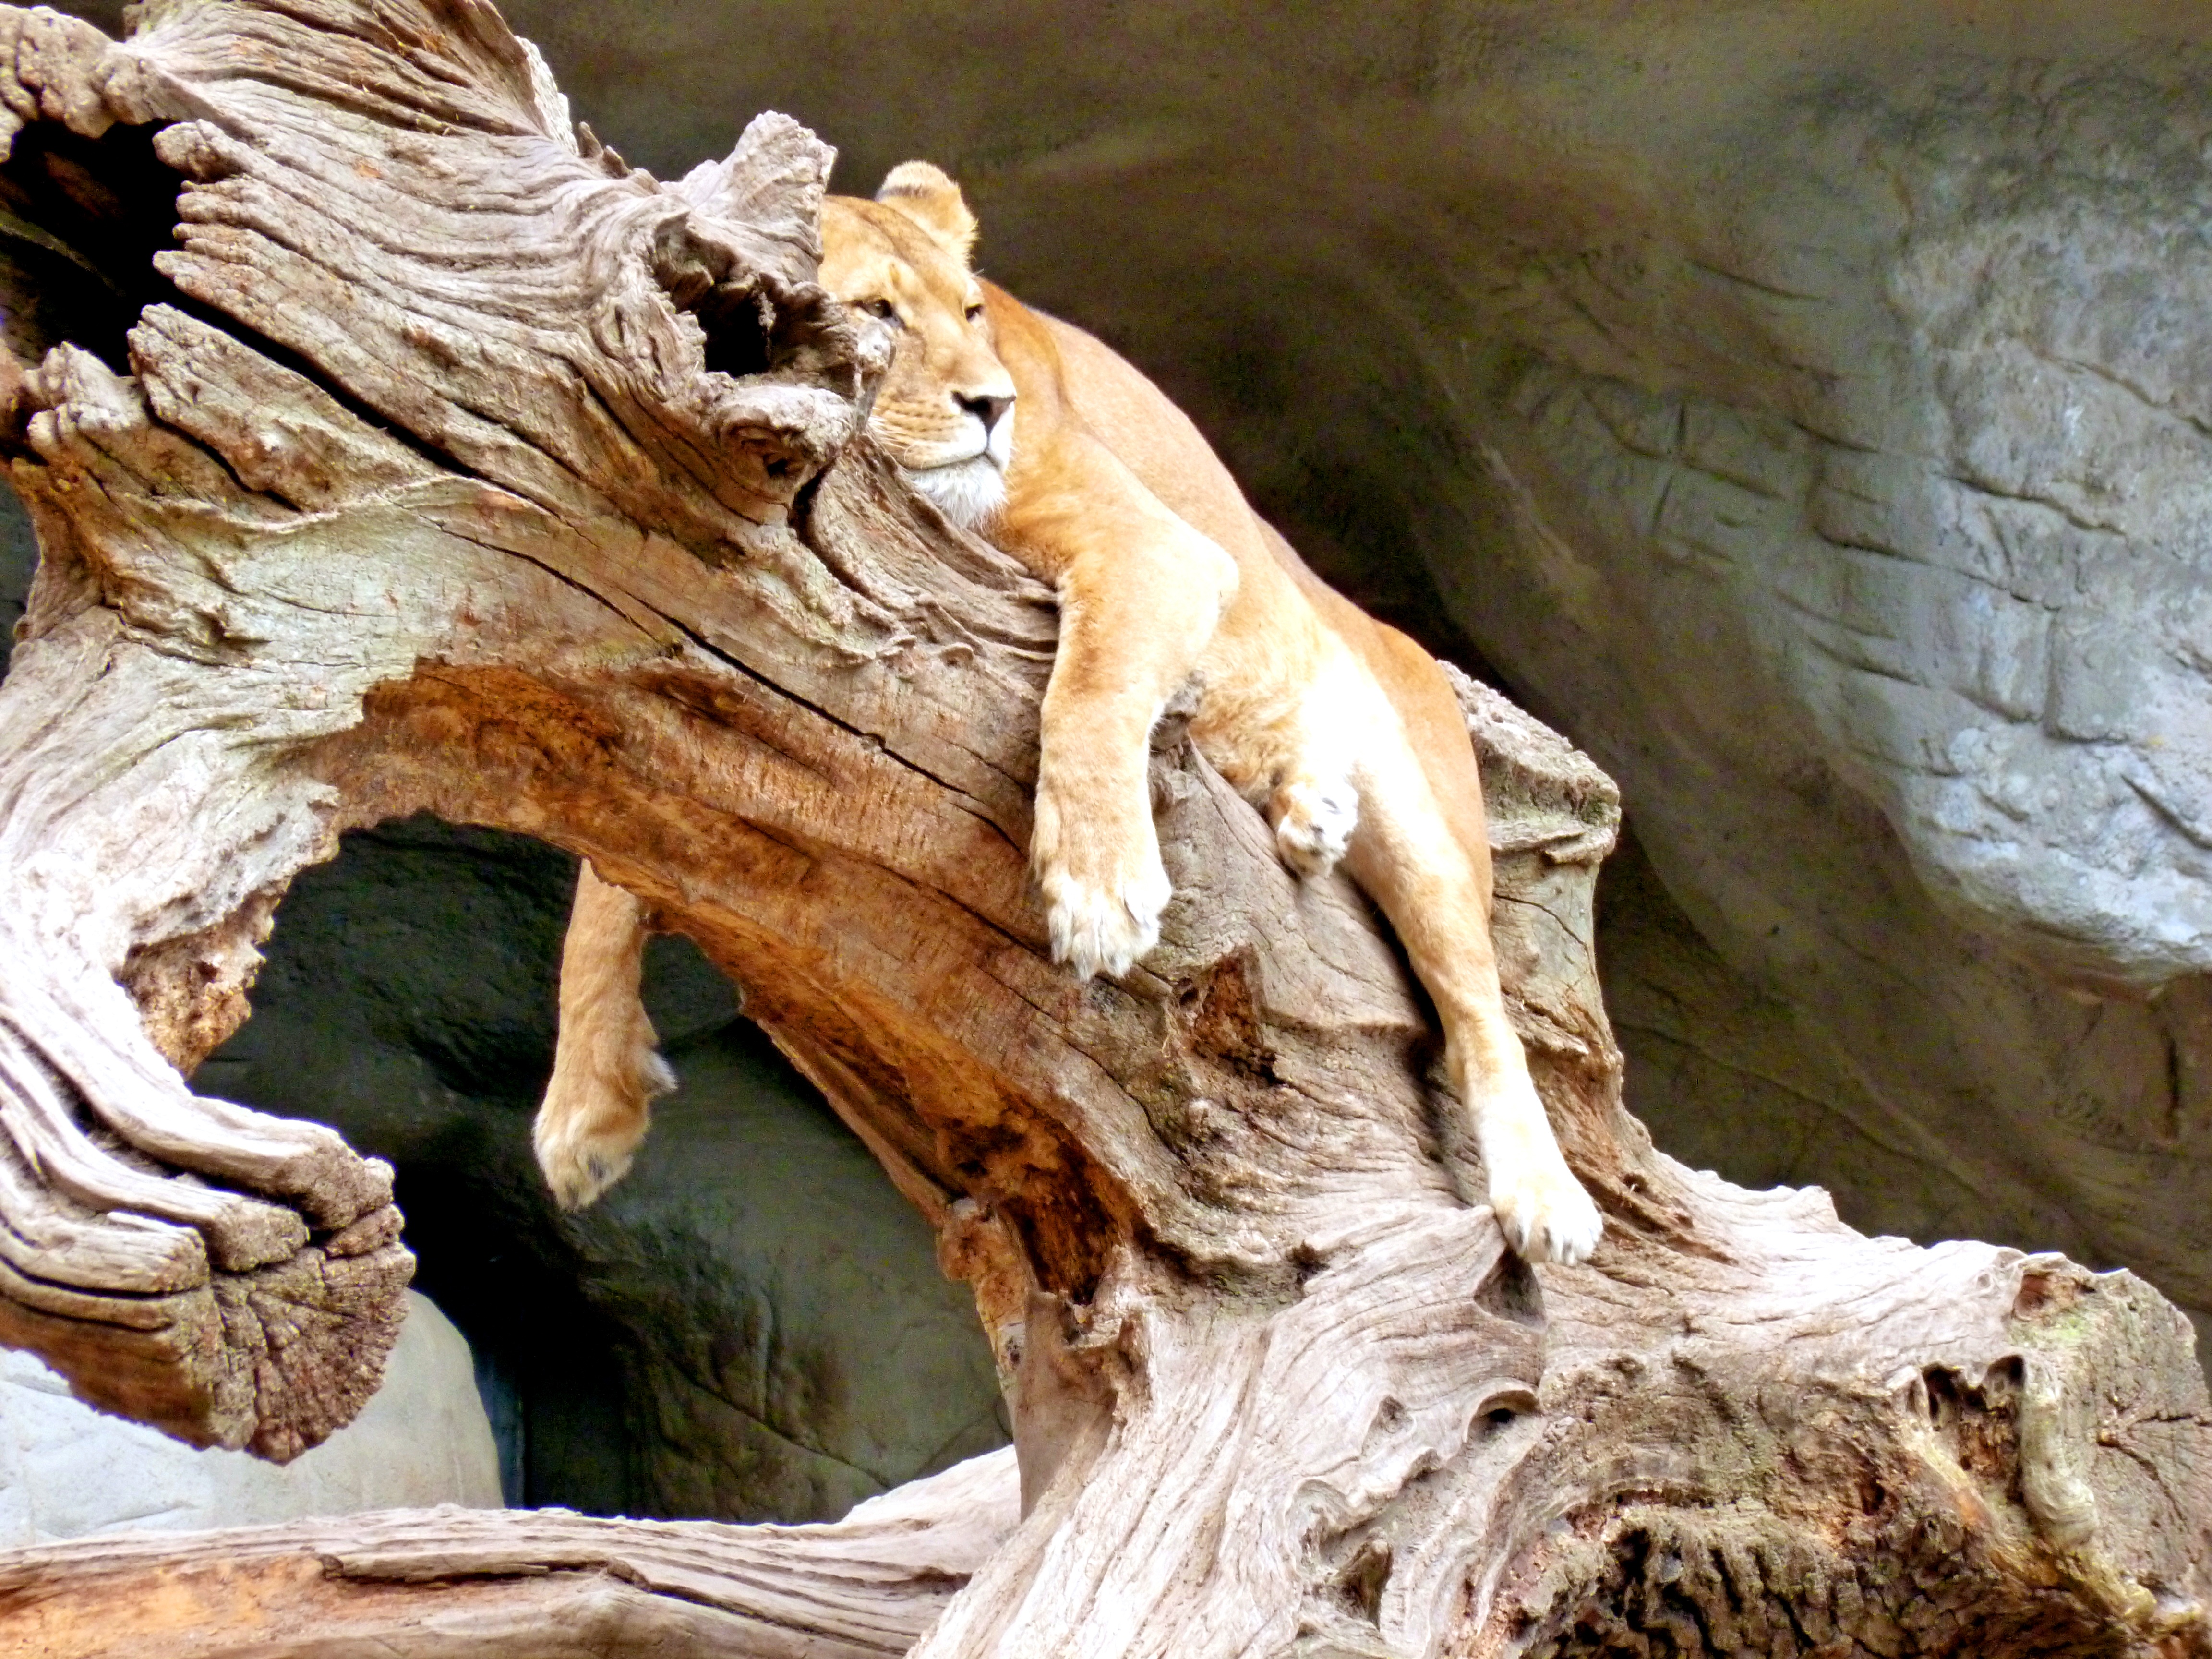
tree, nature, wood, trunk, animal, wild, statue, zoo, fur, log, relax, cat, africa, mammal, cozy, rest, predator, lion, lioness, sculpture, lazy, art, creature, tired, carving, animal world, wildlife photography, relaxed, mythology, concerns, chill out, outdoor enclosures, lazing around, gro kartze, big cats